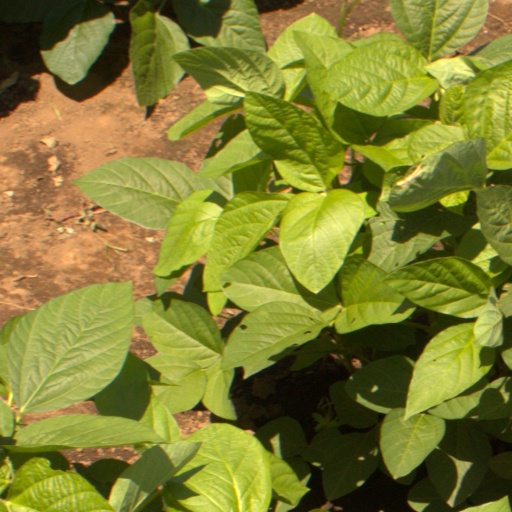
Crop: soybean